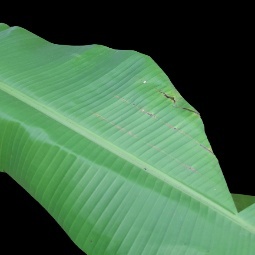
Label: Calcium